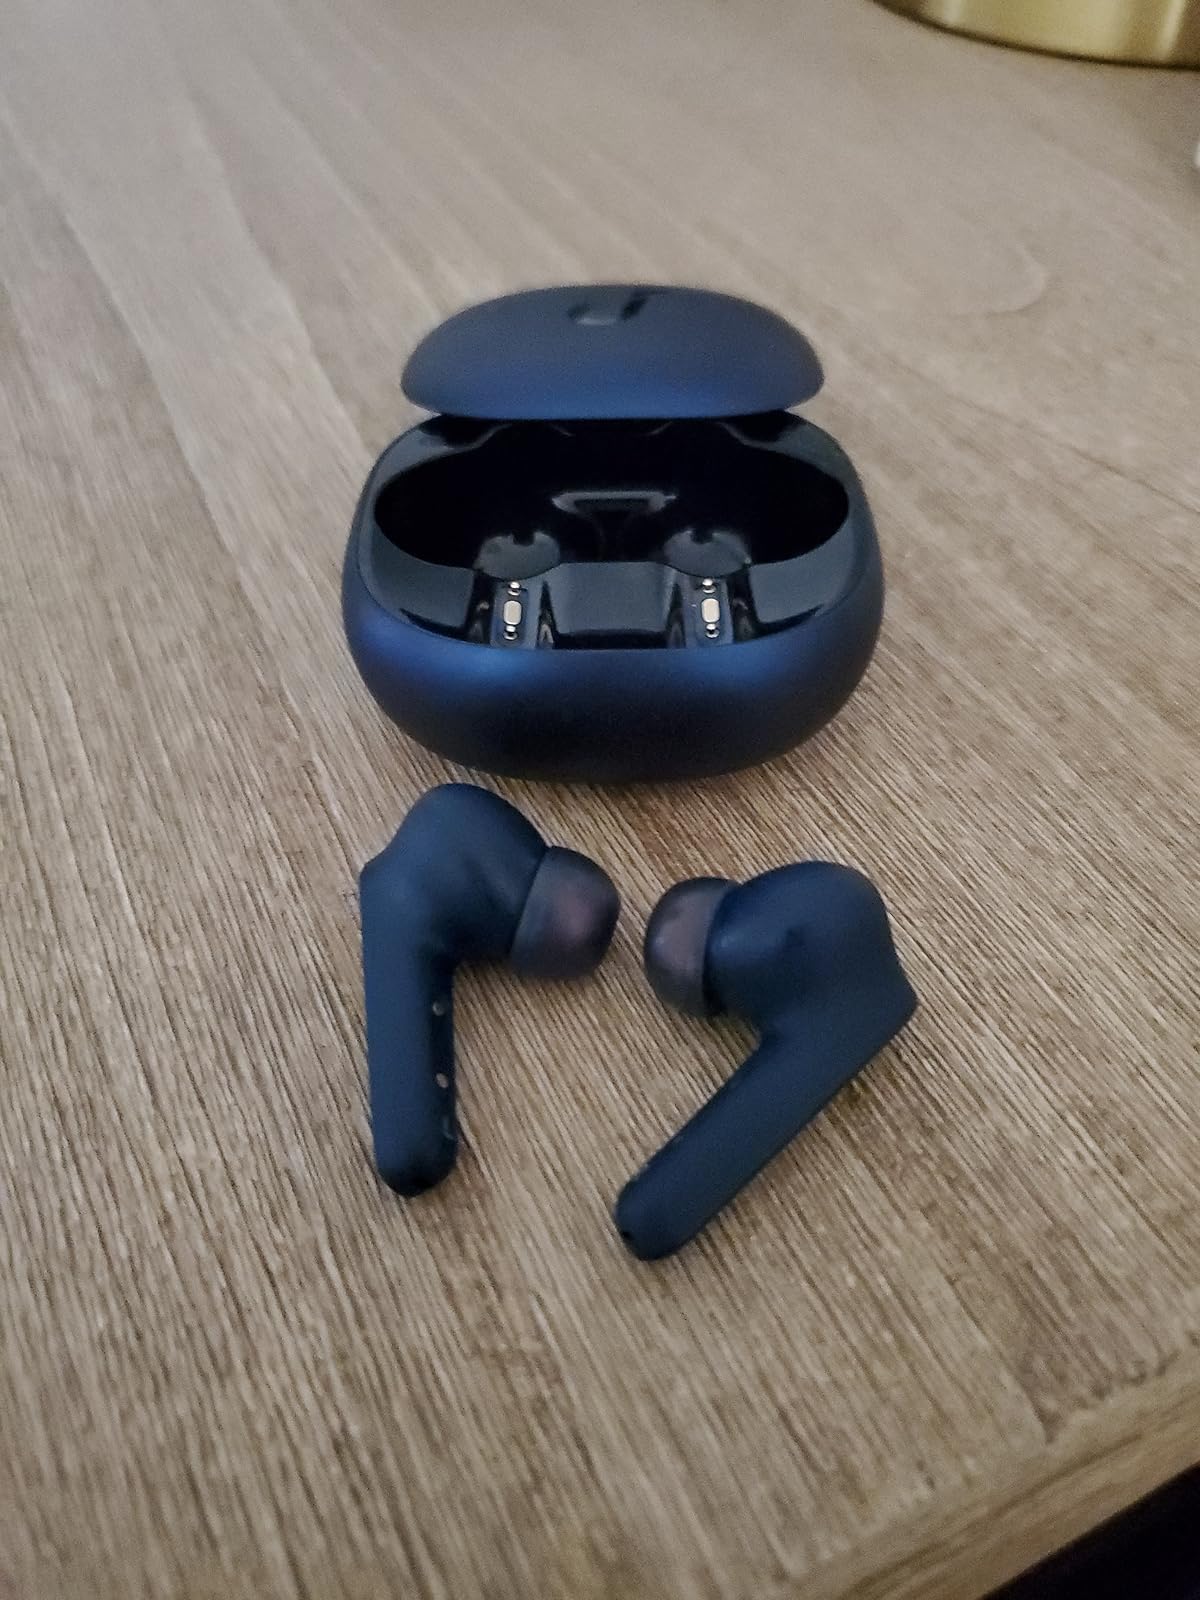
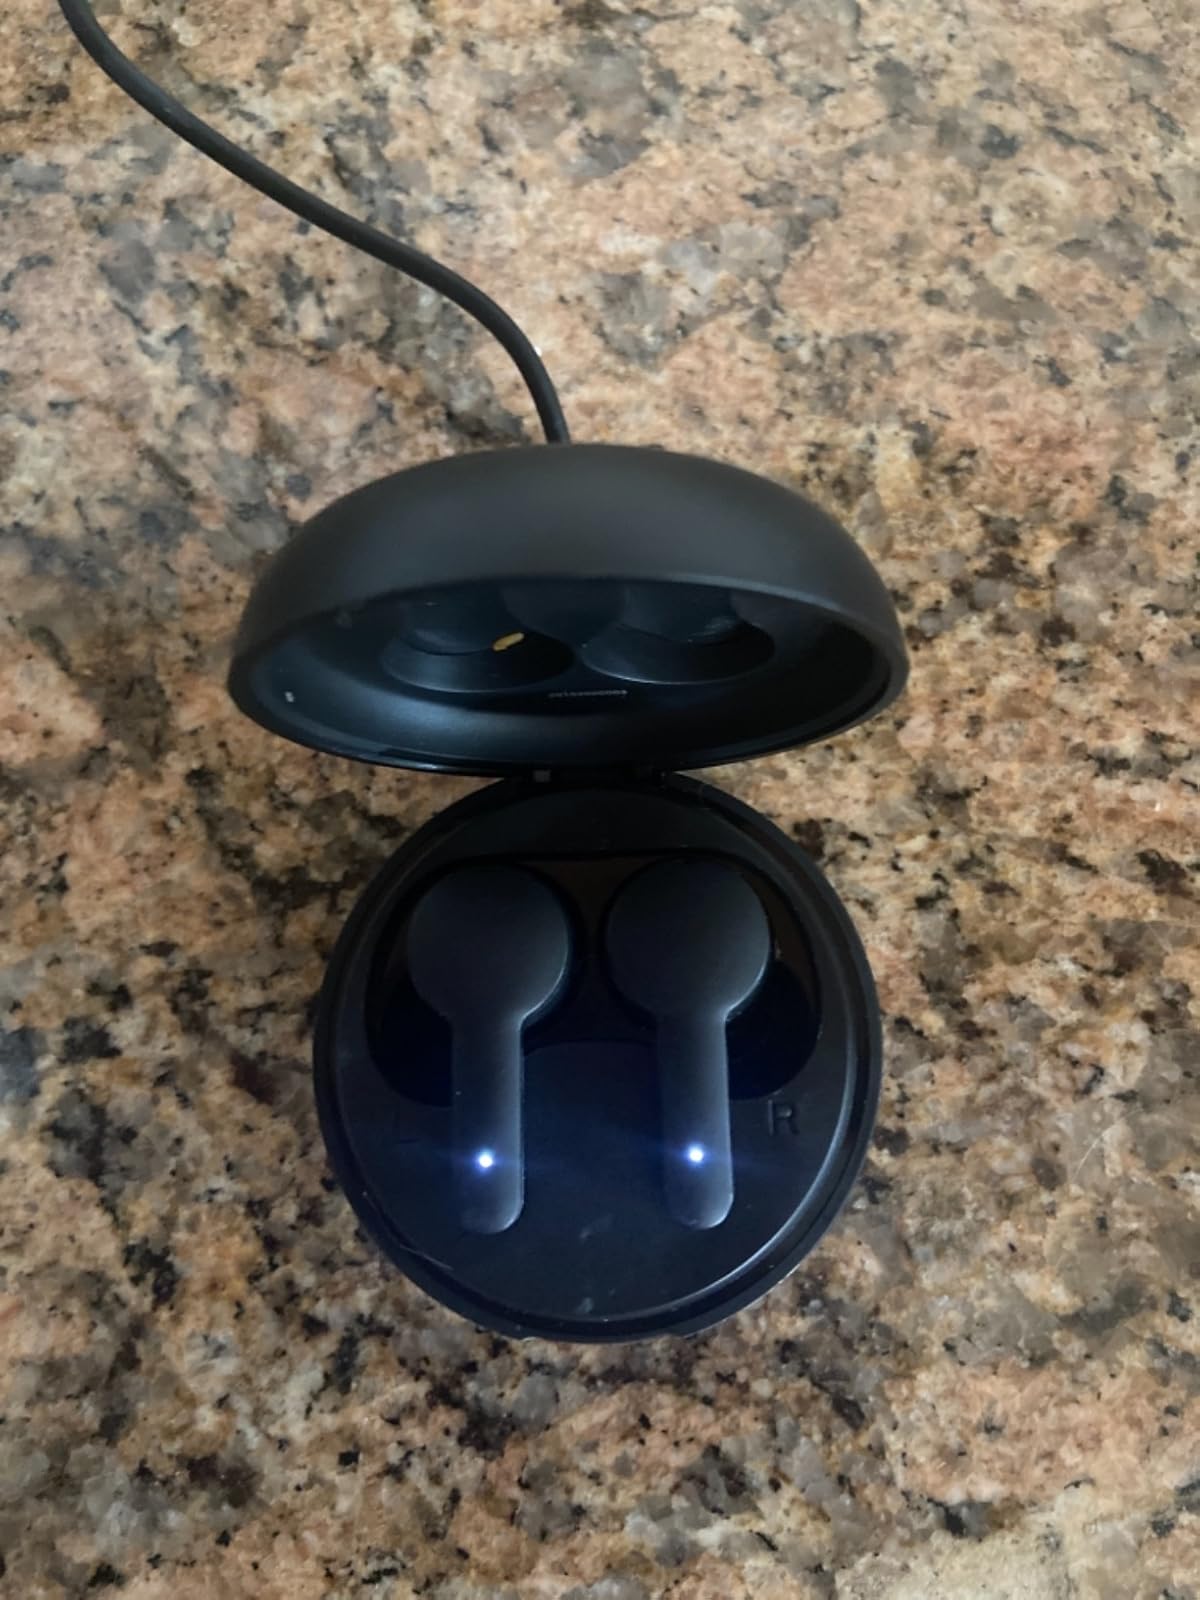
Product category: earbuds
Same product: no